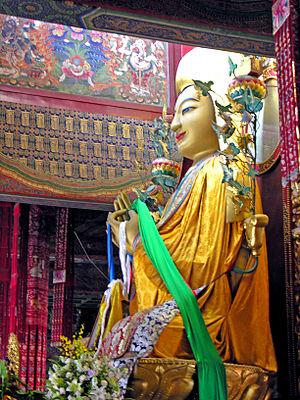
Tsongkhapa, Lama Tsong Khapa ou Je Tsongkhapa, de son nom religieux Lobsang Dragpa, né à Tsongkha sur le site du futur monastère de Kumbum dans l'Amdo, une province du Tibet du nord est, fut un érudit, un professeur vénéré et le fondateur de la branche Guéloug du bouddhisme tibétain.
Le Temple de Yonghe ou Temple des Lamas ou « Lamaserie Yonghe » ou Yonghe Gong est un temple du bouddhisme tibétain de Pékin fondé en 1694, sous la dynastie Qing.